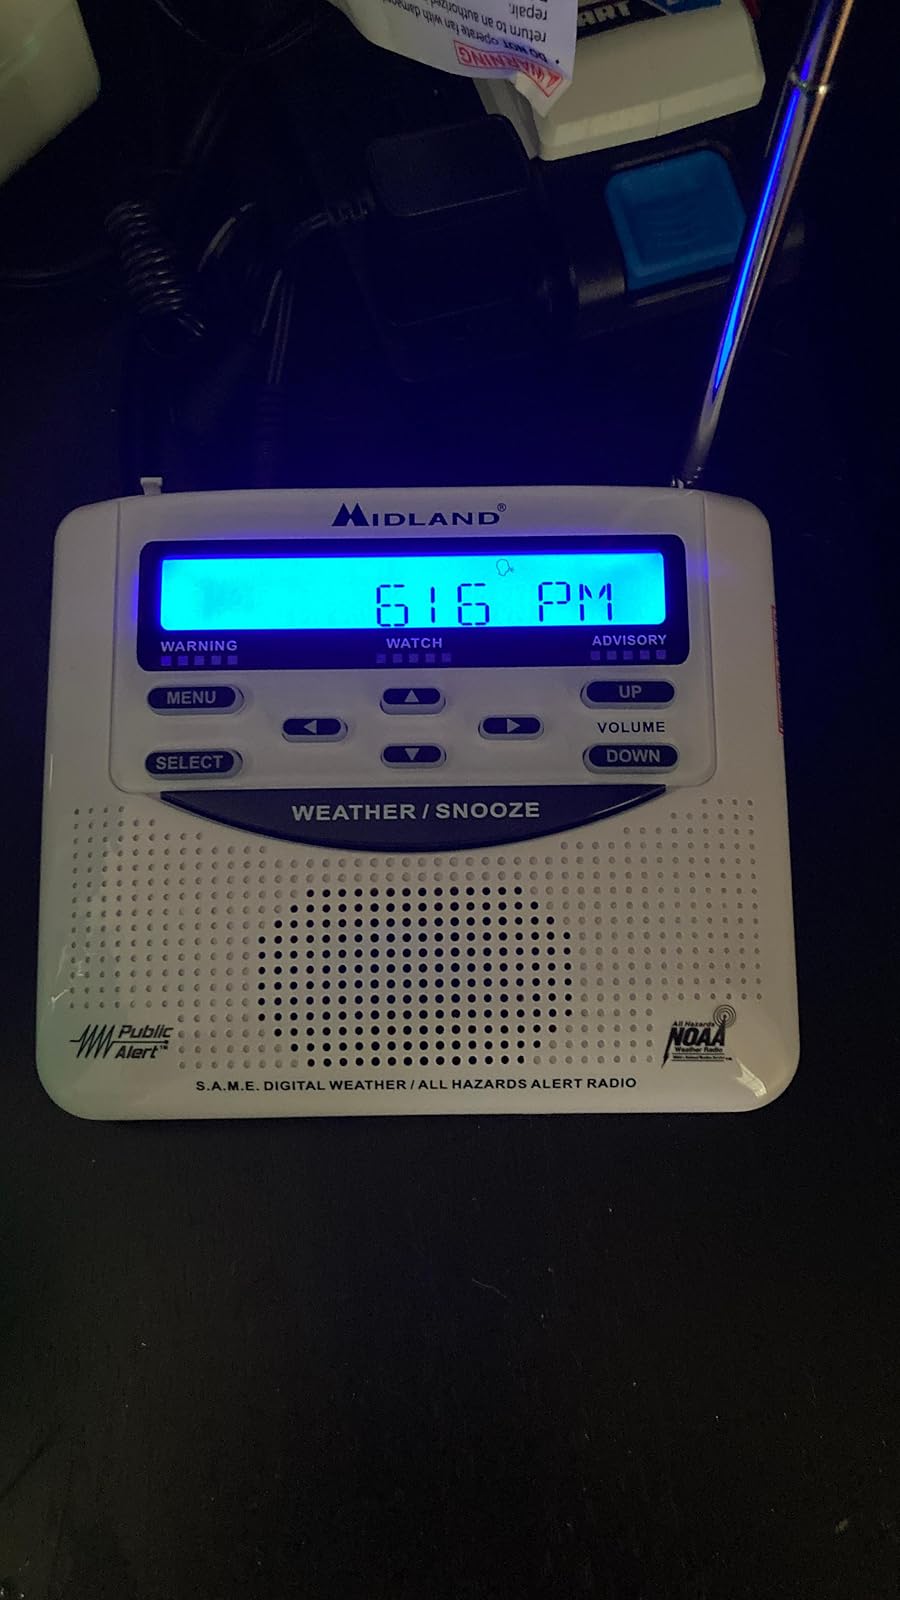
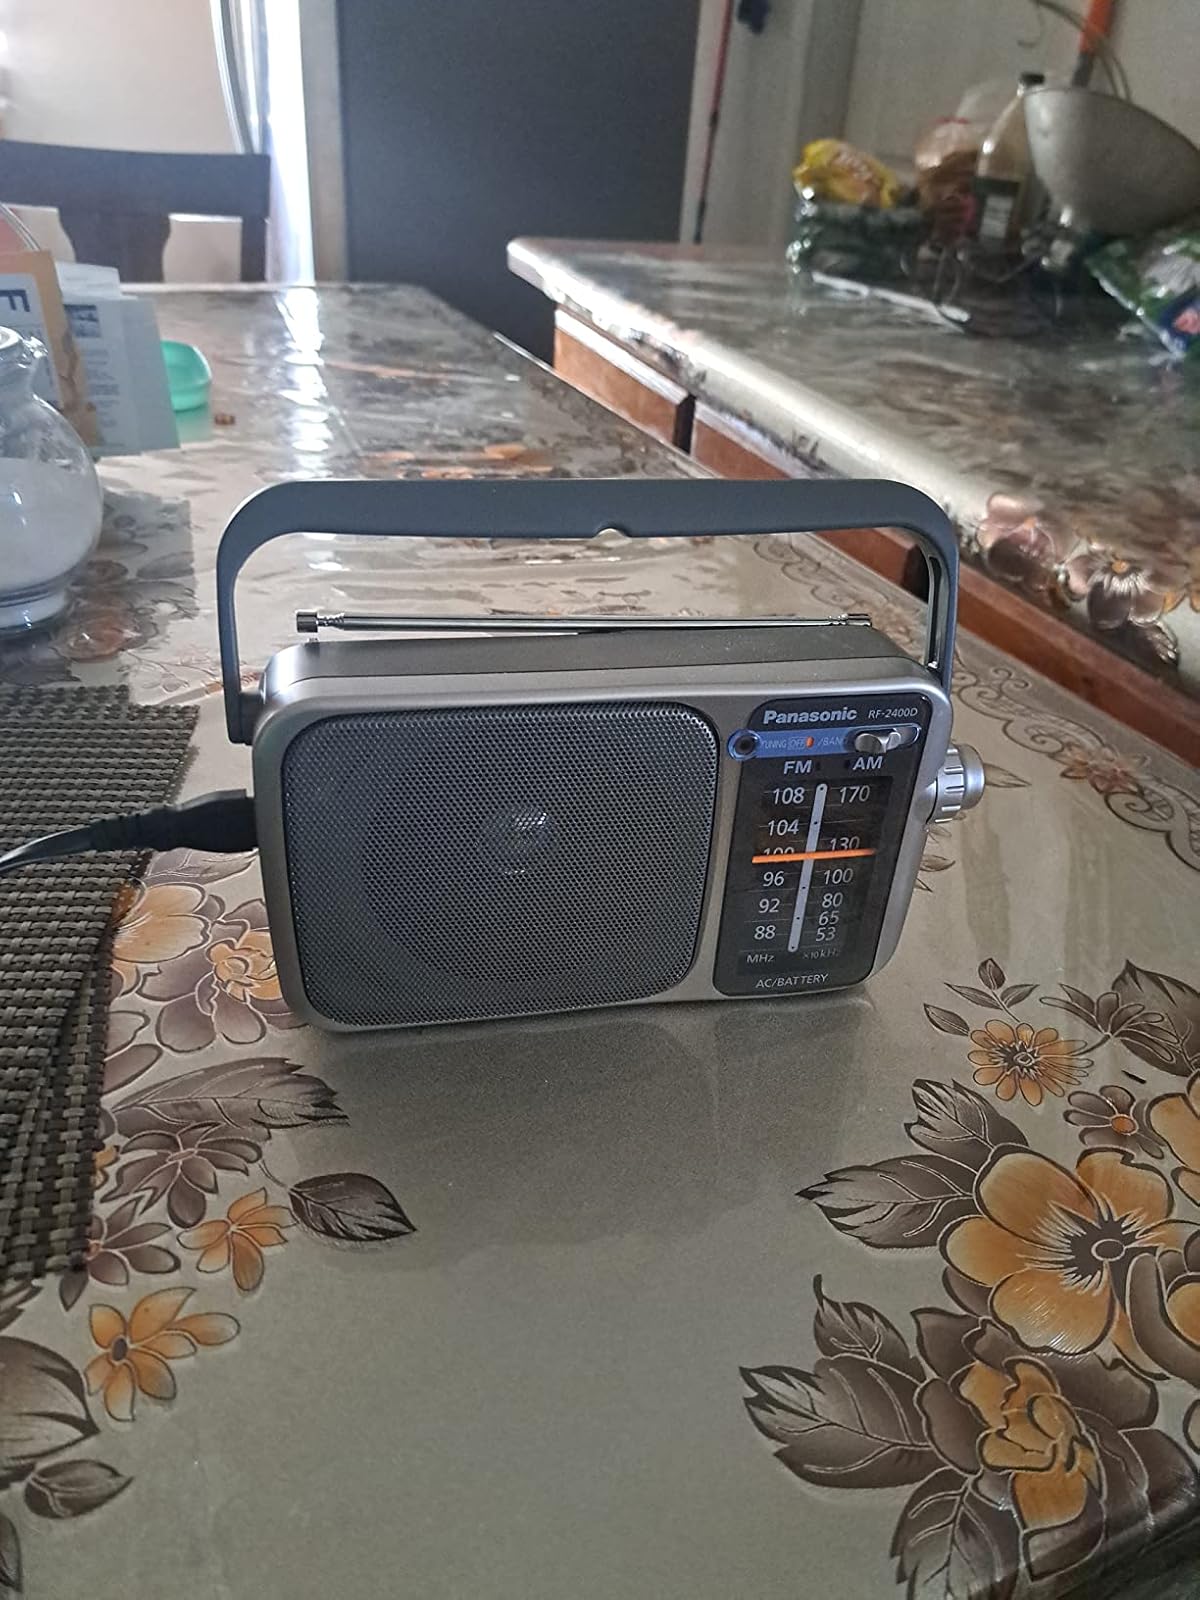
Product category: radio
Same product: no